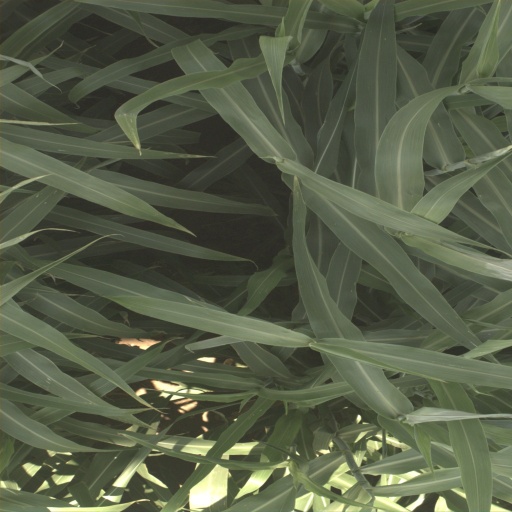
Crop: sorghum